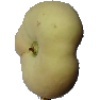
Label: Peach Flat 1